Bellarine Peninsula

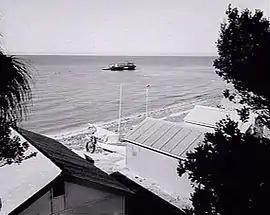
The wreck of the Ozone, offshore at Indented Head.

The Bellarine Peninsula is a gently to moderately undulating landform that protrudes in an east and north-easterly direction into Port Phillip. The peninsula is generally considered to begin its protrusion between the town of Torquay and east of Geelong. It is surrounded by Corio Bay and the Outer Harbour to the north, Port Phillip to the north-east and east, The Rip to the south-east and Bass Strait to the south.